Addison Baker

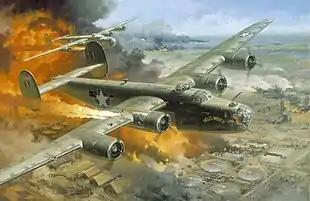

Baker enlisted in the Army Air Corps on January 17, 1929, and graduated from the Air Corps Training Center on February 28, 1931. He was commissioned a second lieutenant in the Officers' Reserve Corps on February 27, 1931. On July 6, 1934, he was commissioned in the Michigan National Guard, serving until October 5, 1935. He later transferred to the Ohio National Guard, and was commissioned in the 112th Observation Squadron on April 15, 1936. He was inducted into federal service on 25 November 1940. In early 1942, he was reassigned to the newly-activated 93rd Bombardment Group.